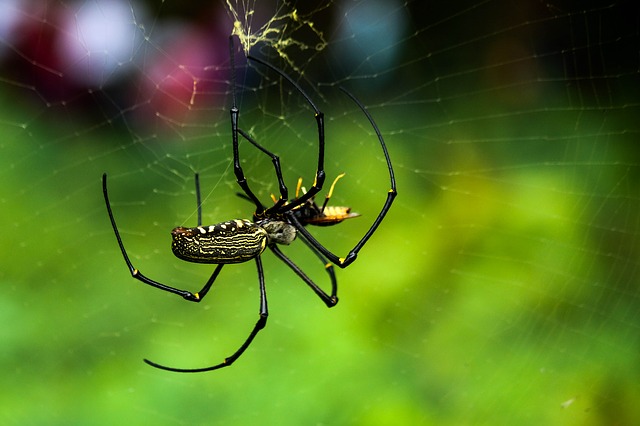
Label: spider